House at 3 Dean Street

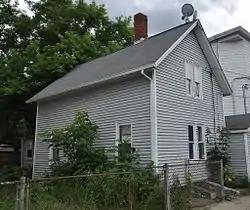

The House at 3 Dean Street in Southbridge, Massachusetts is a rare well-preserved example of a worker housing cottage built by the locally important American Optical Company. It is a small -story house, three bays wide, presenting its side to the street. At the time of its listing on the National Register of Historic Places in 1989, it still had the original siding from its original construction, about 100 years earlier, which included cut shingles in the gable, and bracketed eaves. These details have since been lost or obscured by the application of modern siding (see photo).